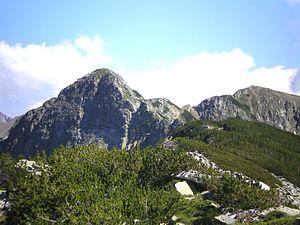
Le Pirin est un massif montagneux de Bulgarie qui fait partie de l’ensemble formé par le Rila et les Rhodopes. Son point culminant est le pic Vihren, haut de 2 914 m. Le plus ancien nom connu du massif est le grec Όρβηλος, en latin Orbelus, « montagne blanche, enneigée », dont l’origine est thrace. Les Slaves, en revanche, l’appelèrent Perin ou Péroun, du nom d’un de leurs plus puissants dieux.